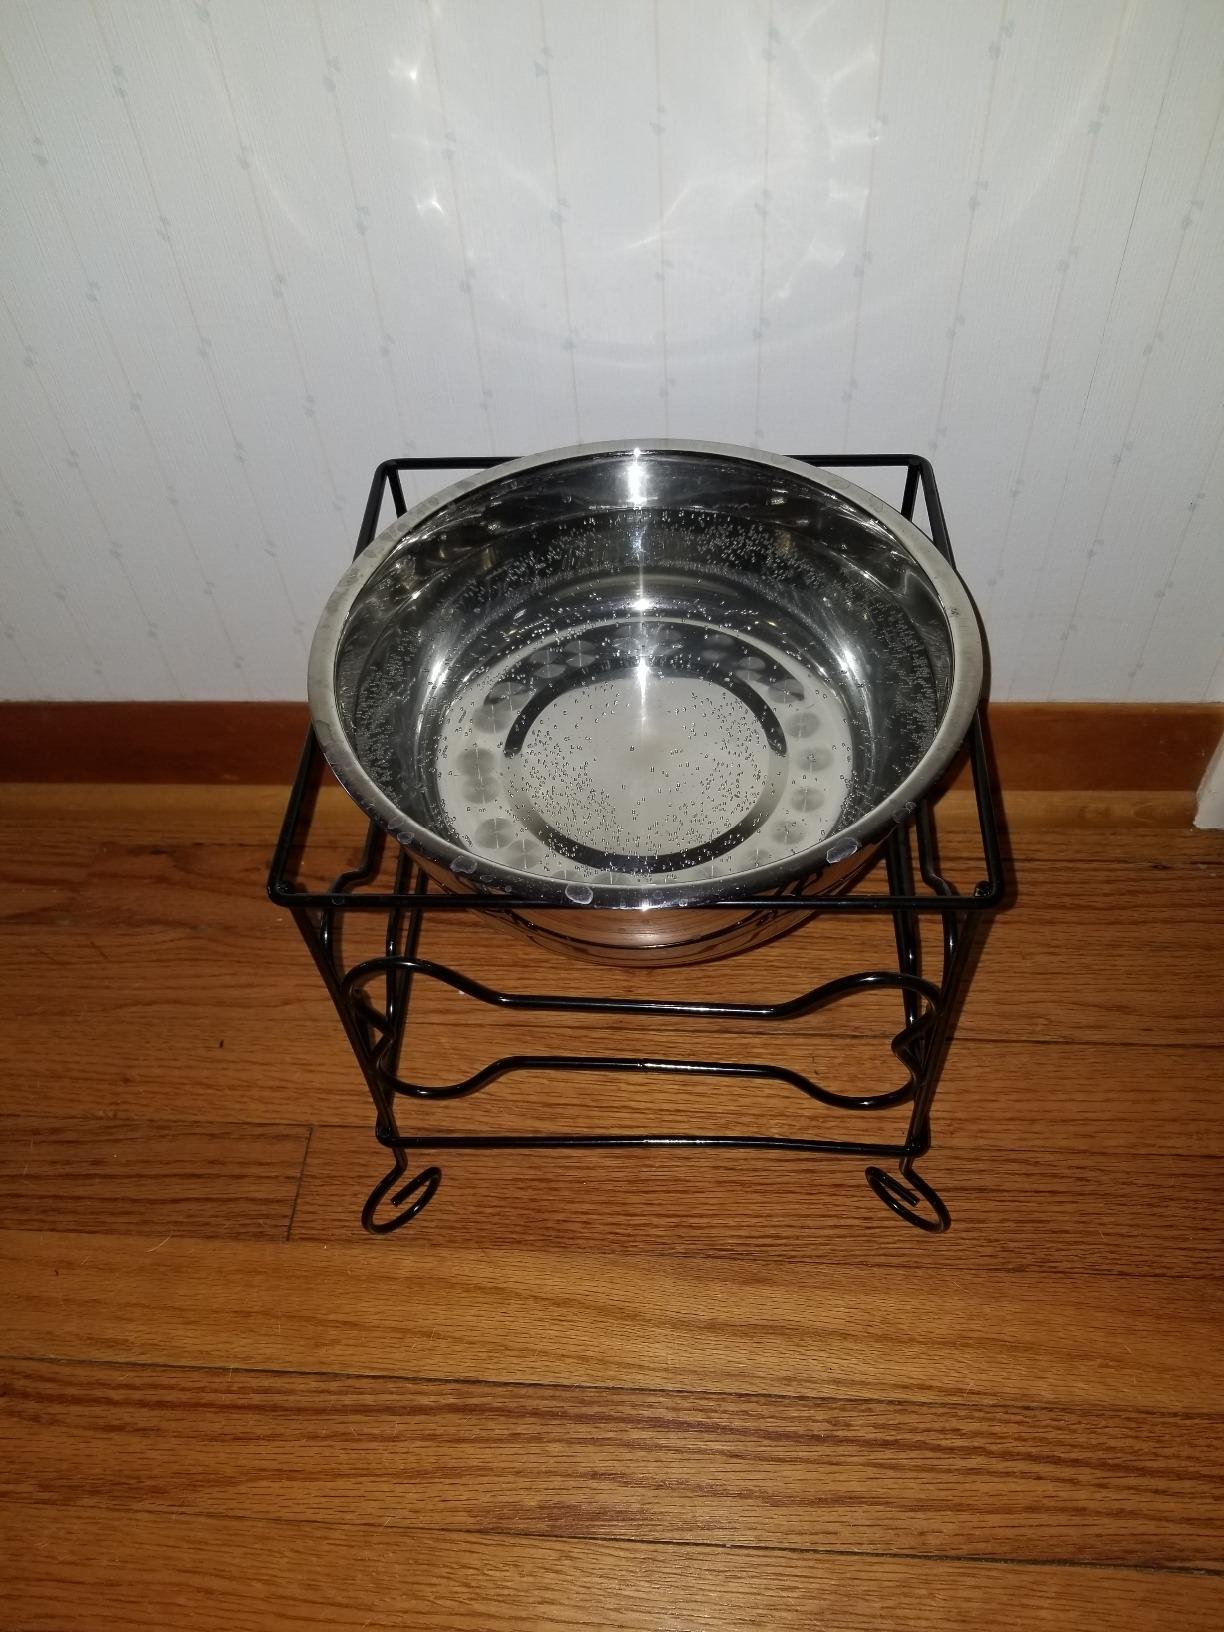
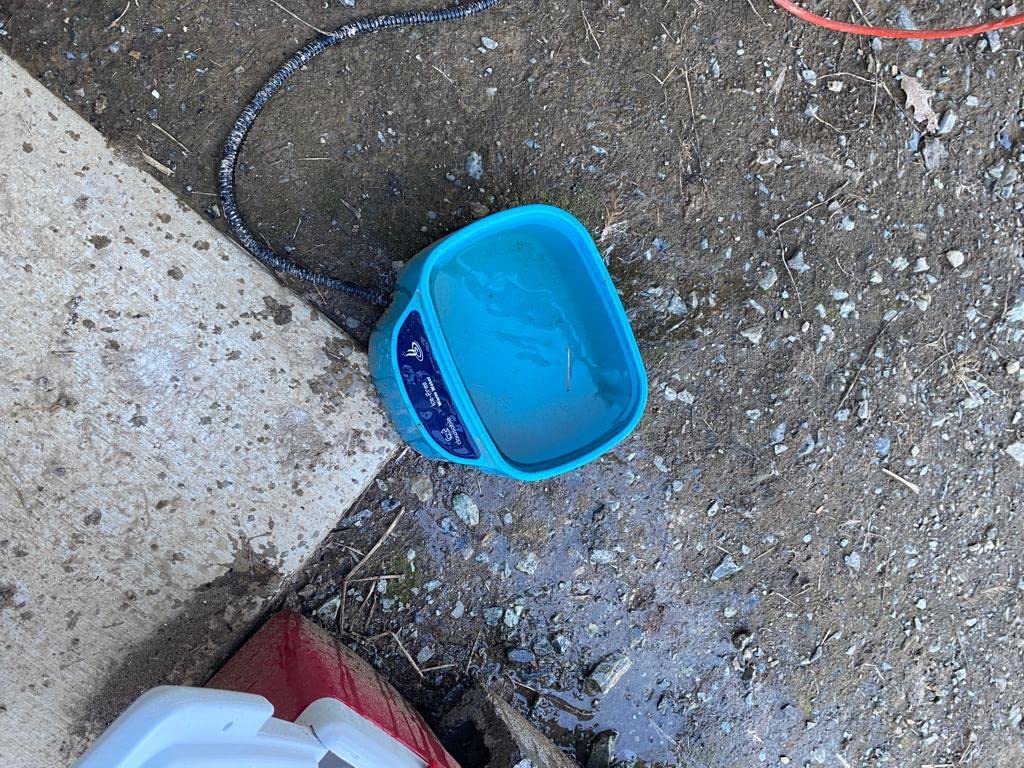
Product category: items_bowl
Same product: no